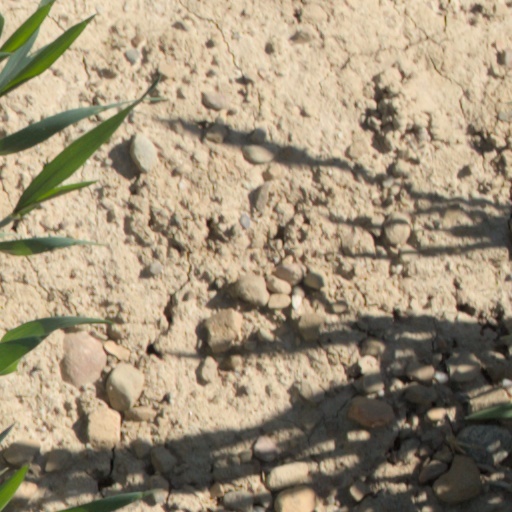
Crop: wheat